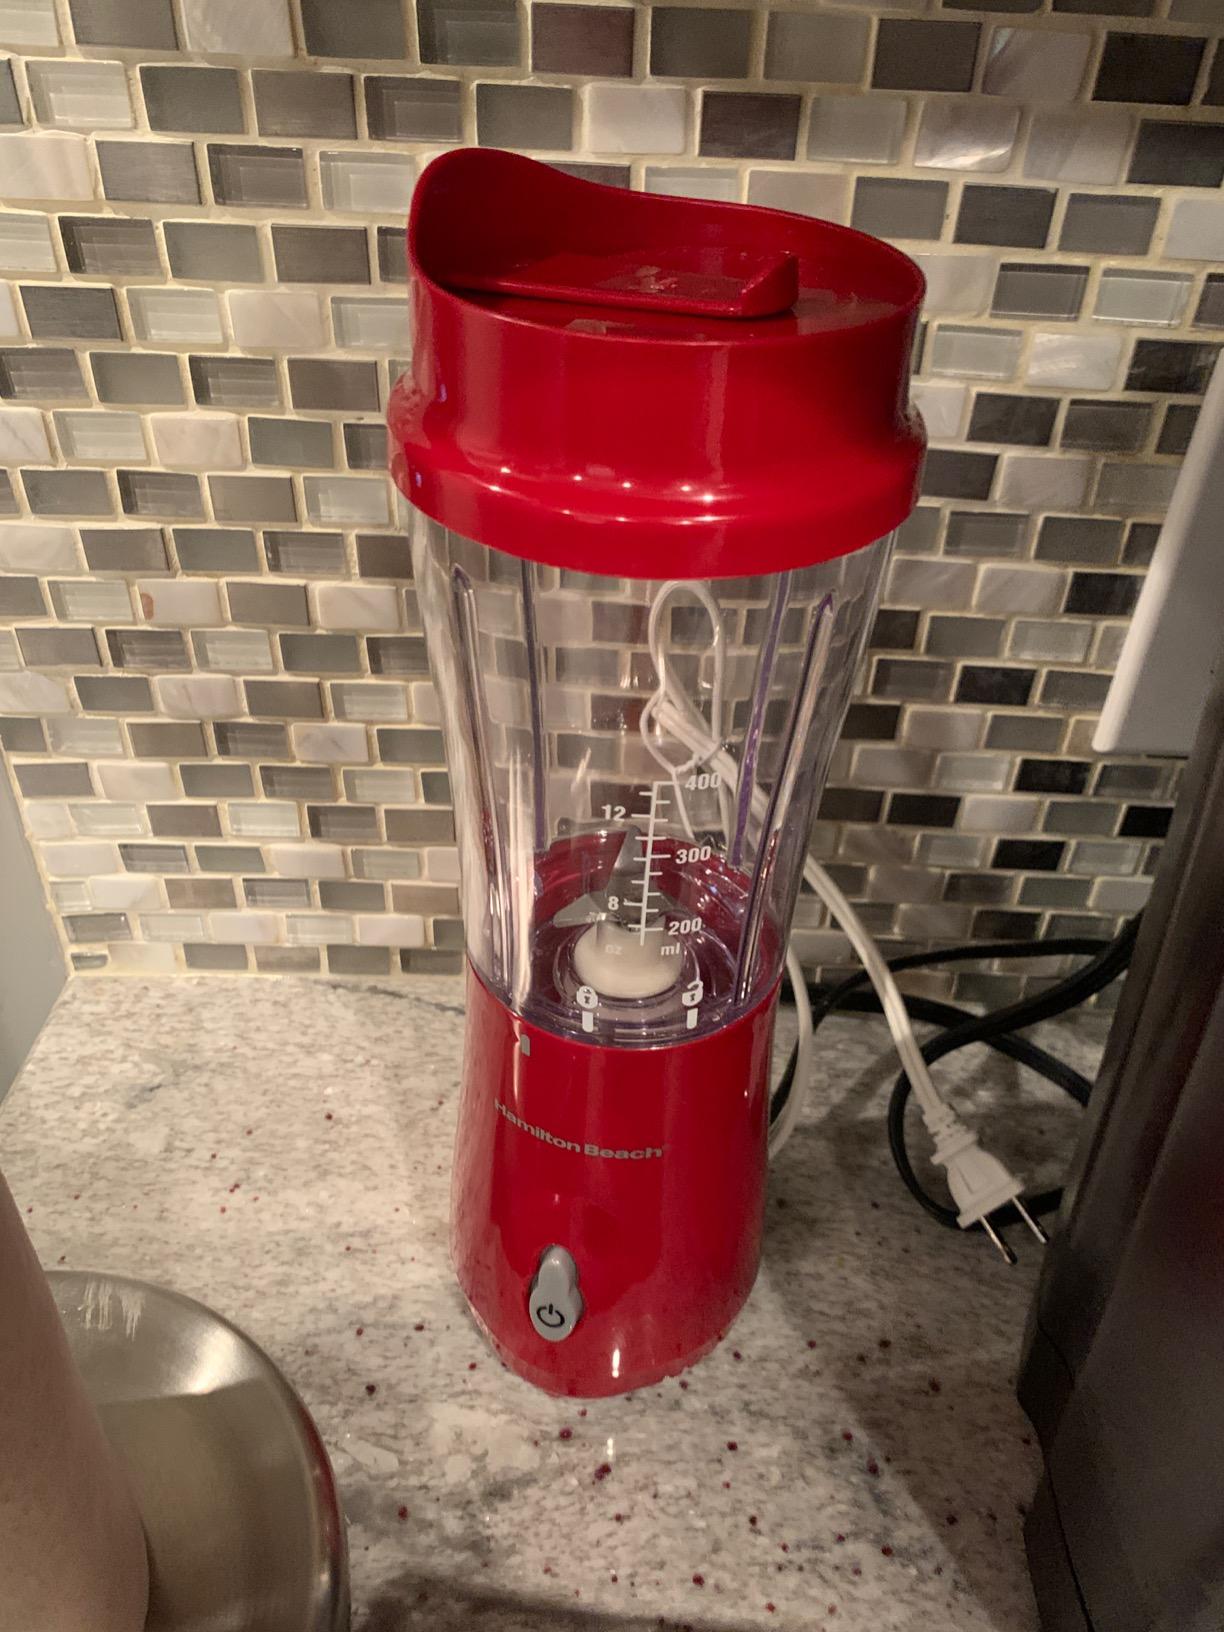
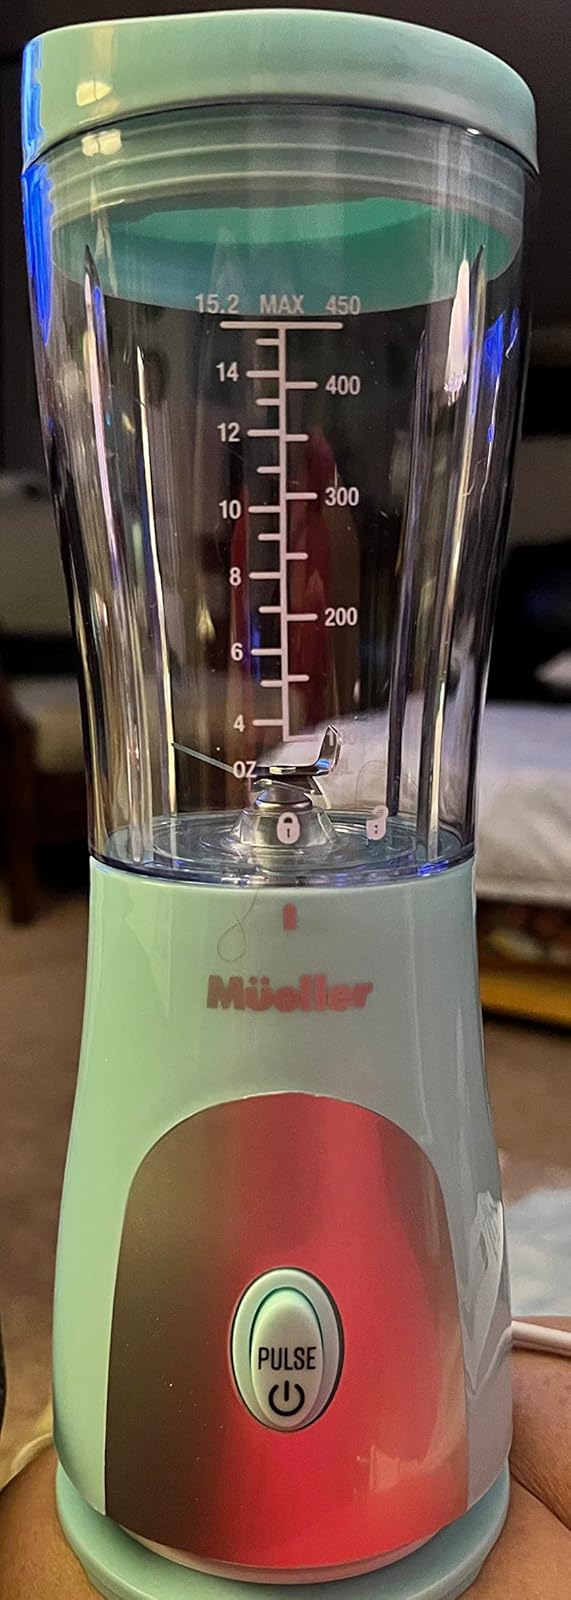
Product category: items_blender
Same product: no